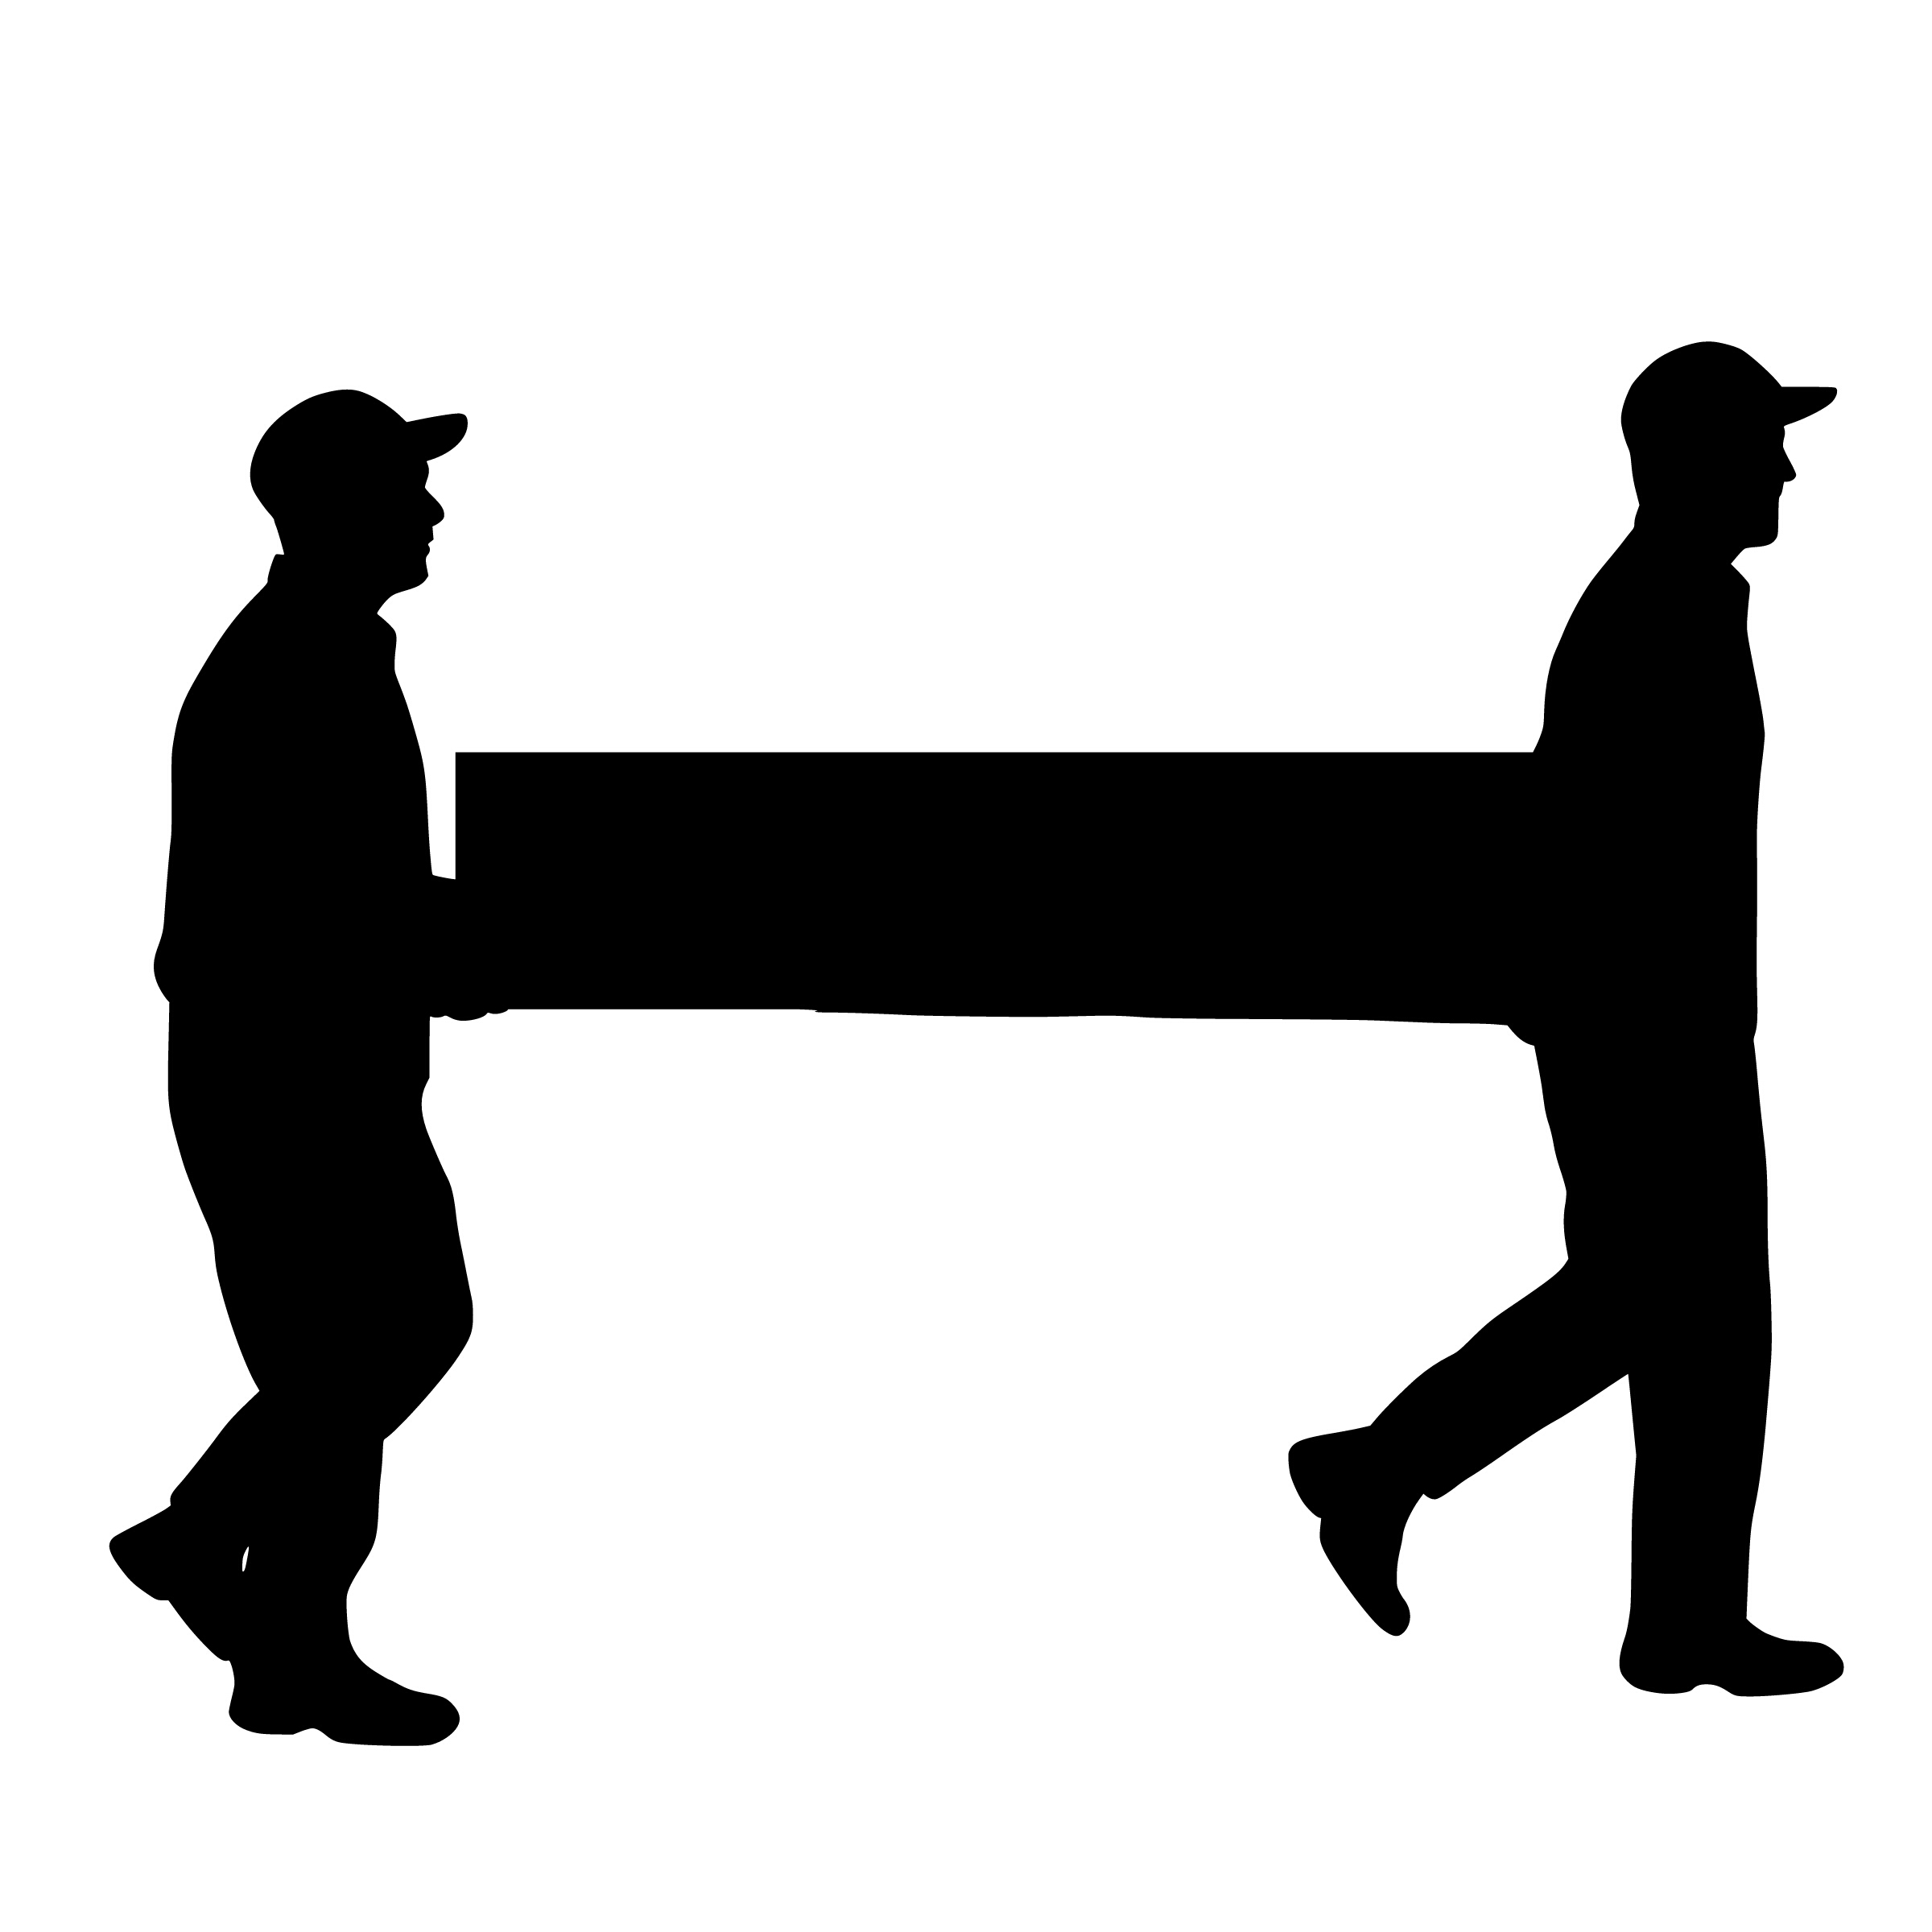
carrying, worker, silhouette, box, container, delivering, full length, heavy, help, helping, moving, holding, hold, partnership, package, transport, teamwork, standing, black and white, line, human behavior, angle, clip art, joint